Captivity of Mangalorean Catholics at Seringapatam

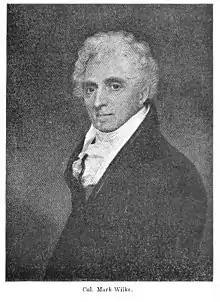
Mark Wilks has described Tipu as an Islamic fanatic.

In 1800, the British took a census of the region. Of the 396,672 people living in South Canara, 10,877 were Christians residing in 2,545 houses. According to the same census, in the entire province of Canara, out of the people, the Christian population was recorded as 10,877 in South Canara, and 2,380 in North Canara. Padre José Miguel Luis de Mendes, a Goan Catholic priest, was appointed Vicar of Our Lady of Rosary at Mangalore on 7 December 1799. He took a lot of interest in the re-establishment of the community from 1799 to 1808. Later, John Goldsborough Ravenshaw was appointed collector of South Canara, whilst Alexander Reade became collector of North Canara. Ravenshaw took an active part in the re-establishment of their former possessions and recovery of their estates. He constructed a church for them, which was completed in 1806. Churches destroyed by Tipu were rebuilt by the Christians.